United States Army Band

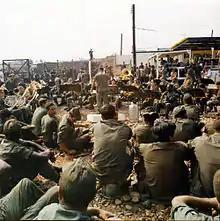
The United States Army Band plays Christmas music at the Tan Son Nhut Air Base in Vietnam during the holiday season in late December 1970

The United States Army Band was established on 25 January 1922 by General of the Armies John J. Pershing, Army Chief of Staff in emulation of European military bands he heard during World War I. In its early years, the band was featured on RCA, CBS, the Mutual Broadcasting Network, and other networks. The band also completed four national tours between 1928 and 1931 and was noted for its professionalism during a trip to Spain for the Ibero-American Exposition of 1929.